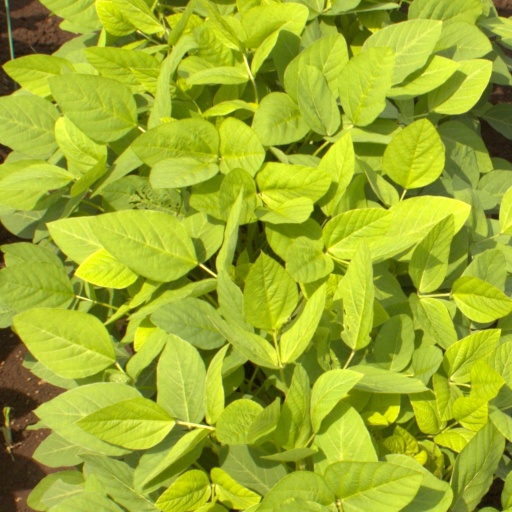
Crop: soybean